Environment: real
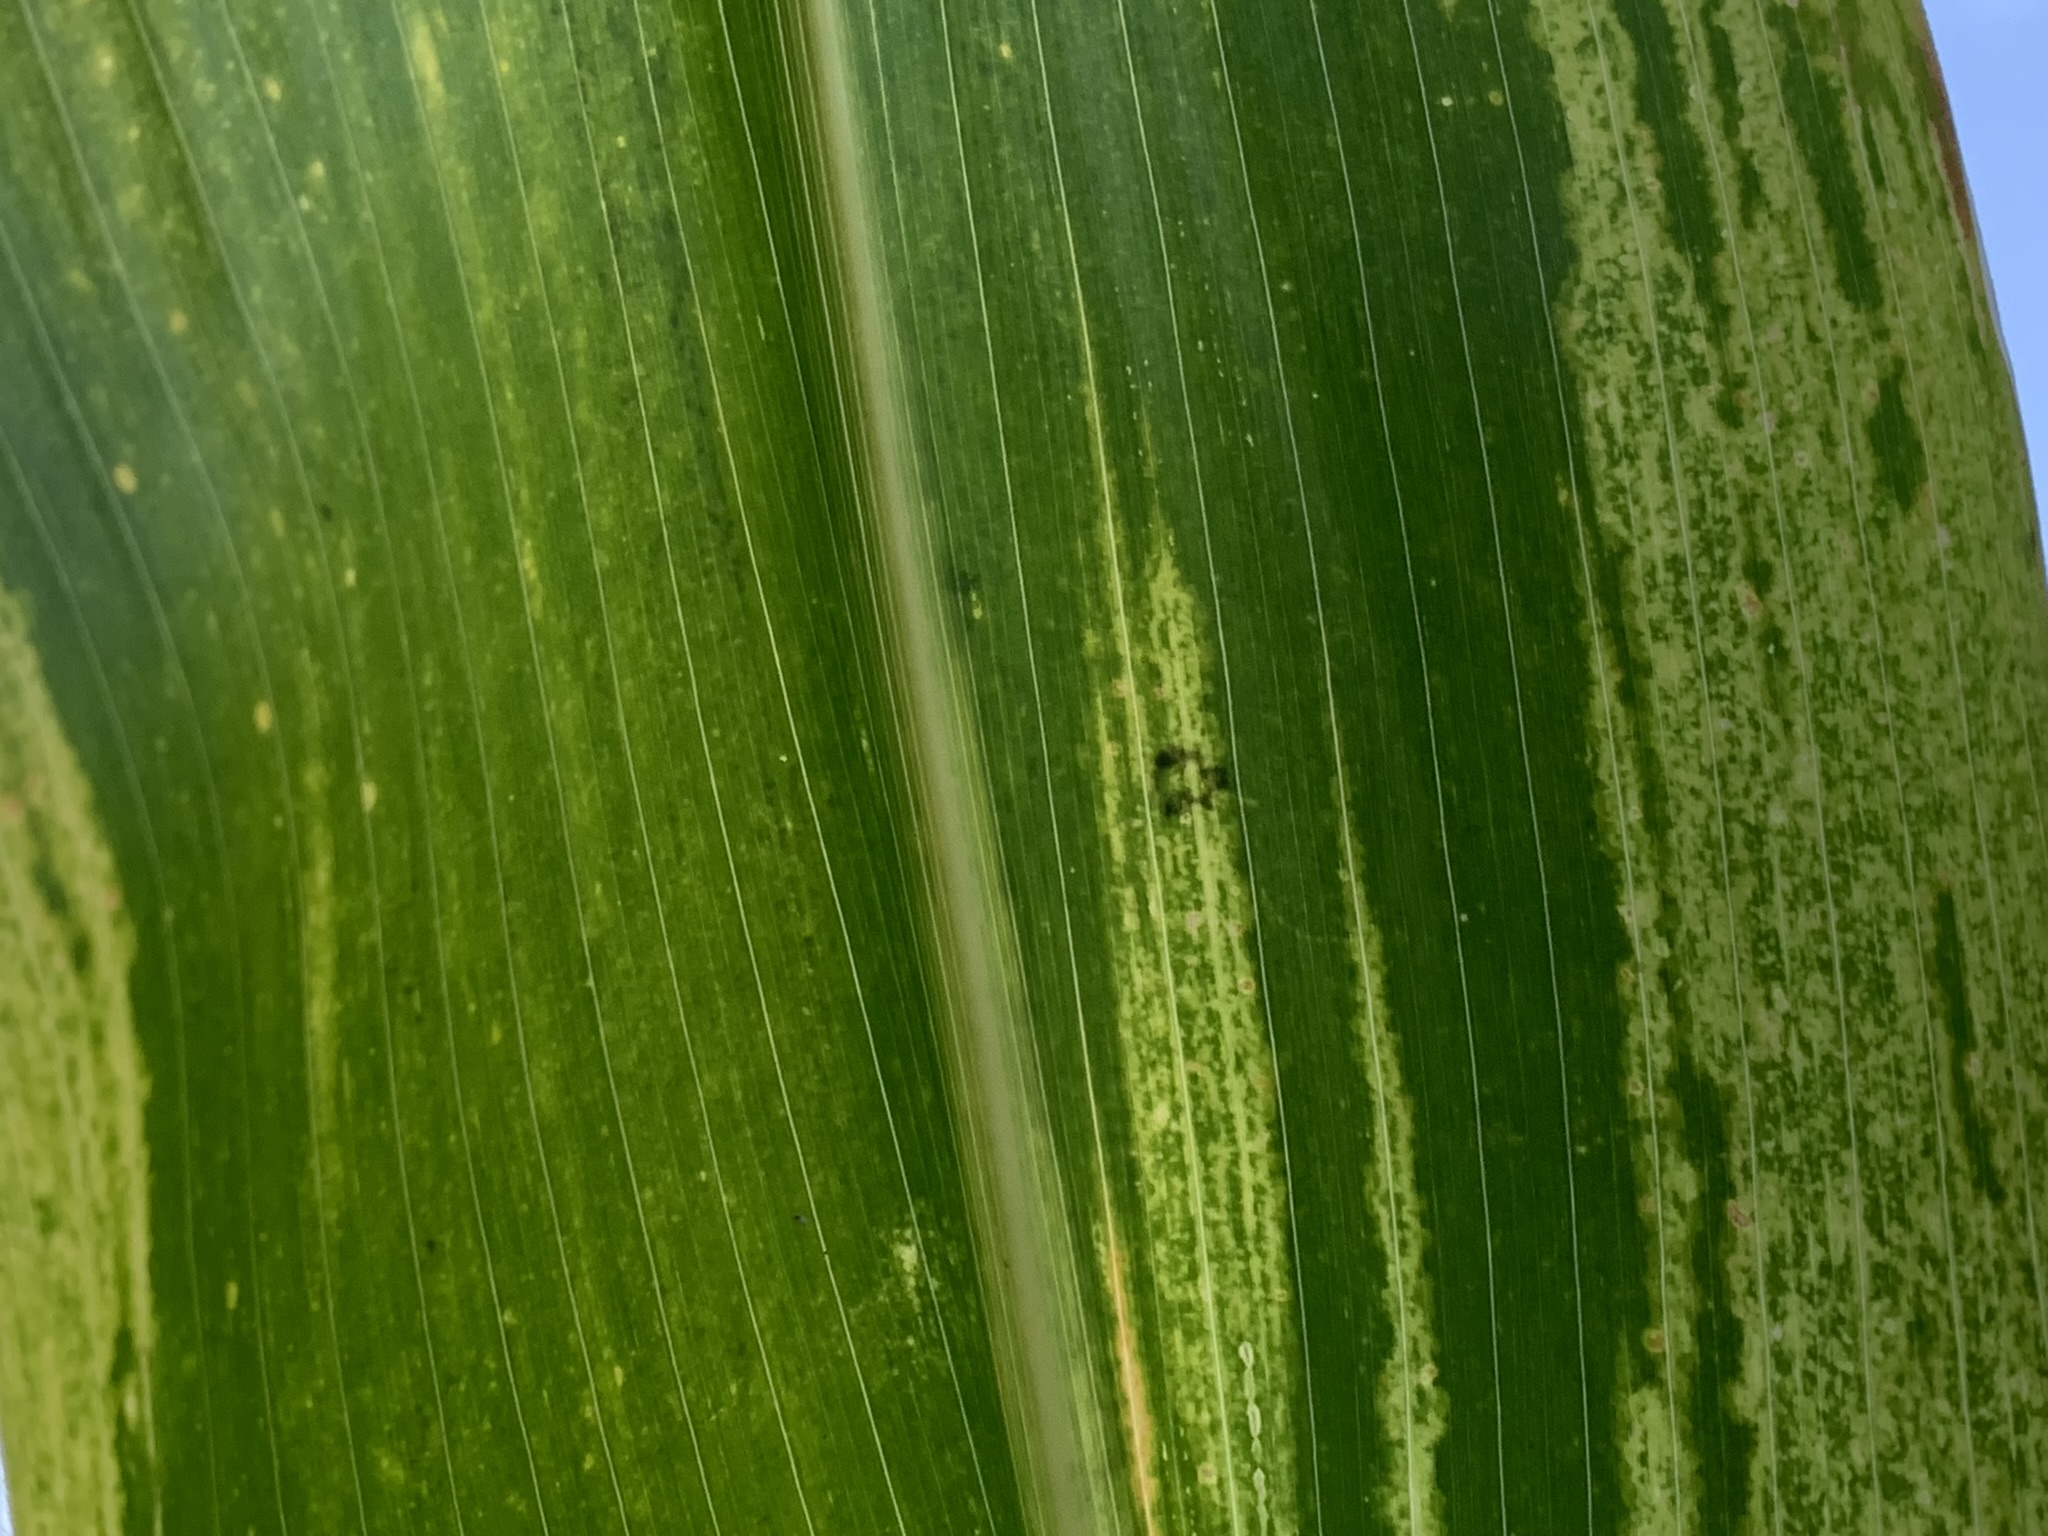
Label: lethal_necrosis